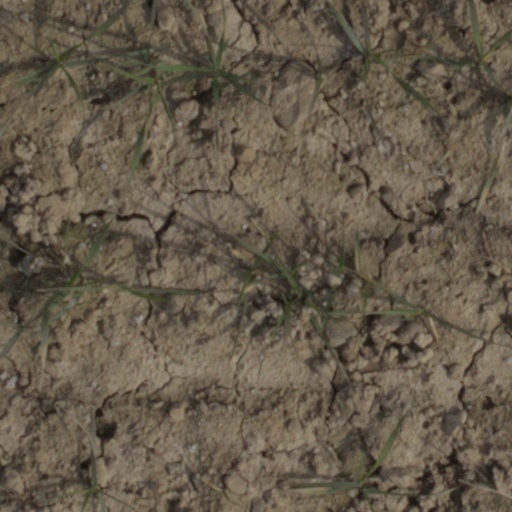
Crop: wheat